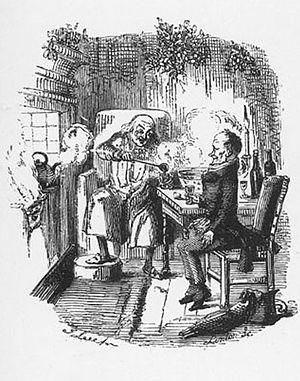
Un chant de Noël, également publié en français sous les titres Cantique de Noël, Chanson de Noël ou Conte de Noël, est le premier et le plus célèbre des contes écrits par Charles Dickens. Rédigé en même temps que Martin Chuzzlewit et paru en décembre 1843 chez Chapman & Hall avec des illustrations de John Leech, il est considéré comme « son œuvre la plus parfaite ». Aussitôt, Thackeray le salue comme un « bienfait national ». Acclamé par les critiques comme par le public, sa popularité n'a jamais faibli. Son protagoniste, Scrooge, reste sans doute le personnage dickensien le plus universellement connu et, grâce à ce livre, Dickens, incarné en une sorte de Père Noël pour le monde anglo-saxon, a été décrit comme l'« inventeur » de la fête qui lui est associée.